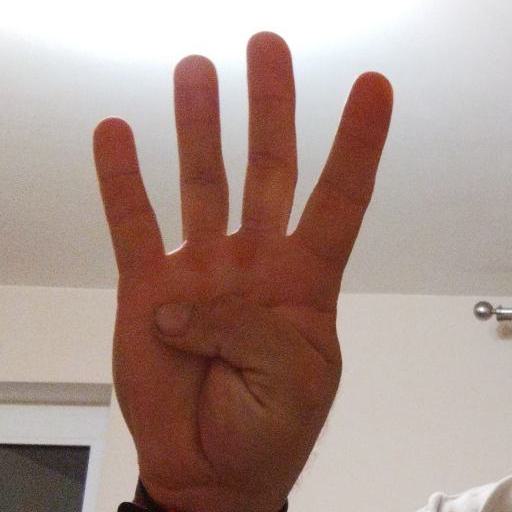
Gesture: four